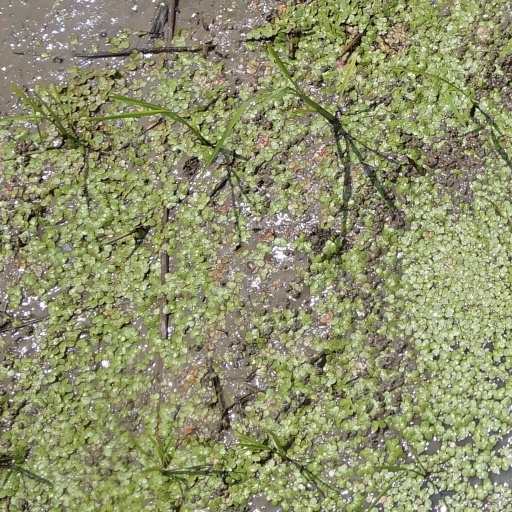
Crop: rice